Fairmont Palliser Hotel

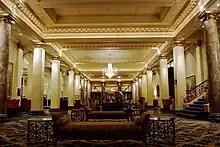
Lobby, 2015.

The Palliser Hotel has been renovated and expanded a number of times throughout its history, including a $28 million renovation in 2000. Further enhancements and renovations included an update to Fairmont Gold and many guest rooms.